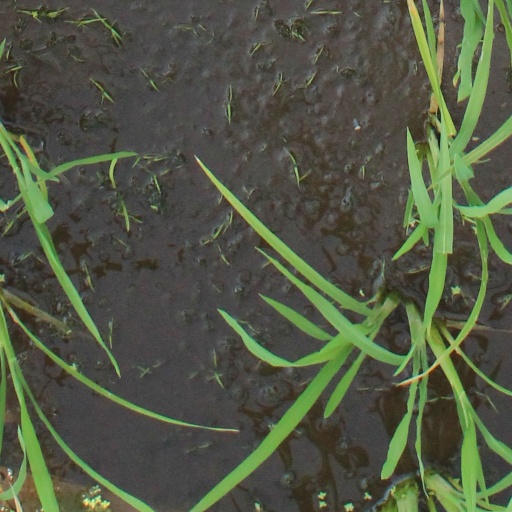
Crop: rice